Albert Schultz

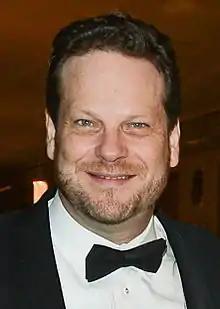
Schultz in 2013

Albert Hamilton Schultz (born July 30, 1963) is a former Canadian actor, director and the founding artistic director of Toronto's Soulpepper Theatre Company. He resigned his position with Soulpepper after sexual allegations against Schultz became public in January 2018.